German Greenland Expedition

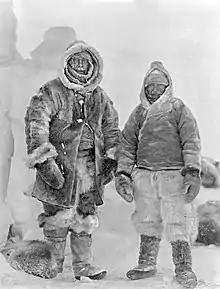
Alfred Wegener (left) and Rasmus Villumsen shortly before their ill-fated journey to the Western Station.

The German Greenland Expedition, also known as the Wegener Expedition, was an expedition to Greenland in 1930–1931. It was led by German scientist Alfred Wegener (1880–1930), who had previously taken part in two other ventures to Greenland. His purpose was to make a systematic study of the Greenland ice sheet.